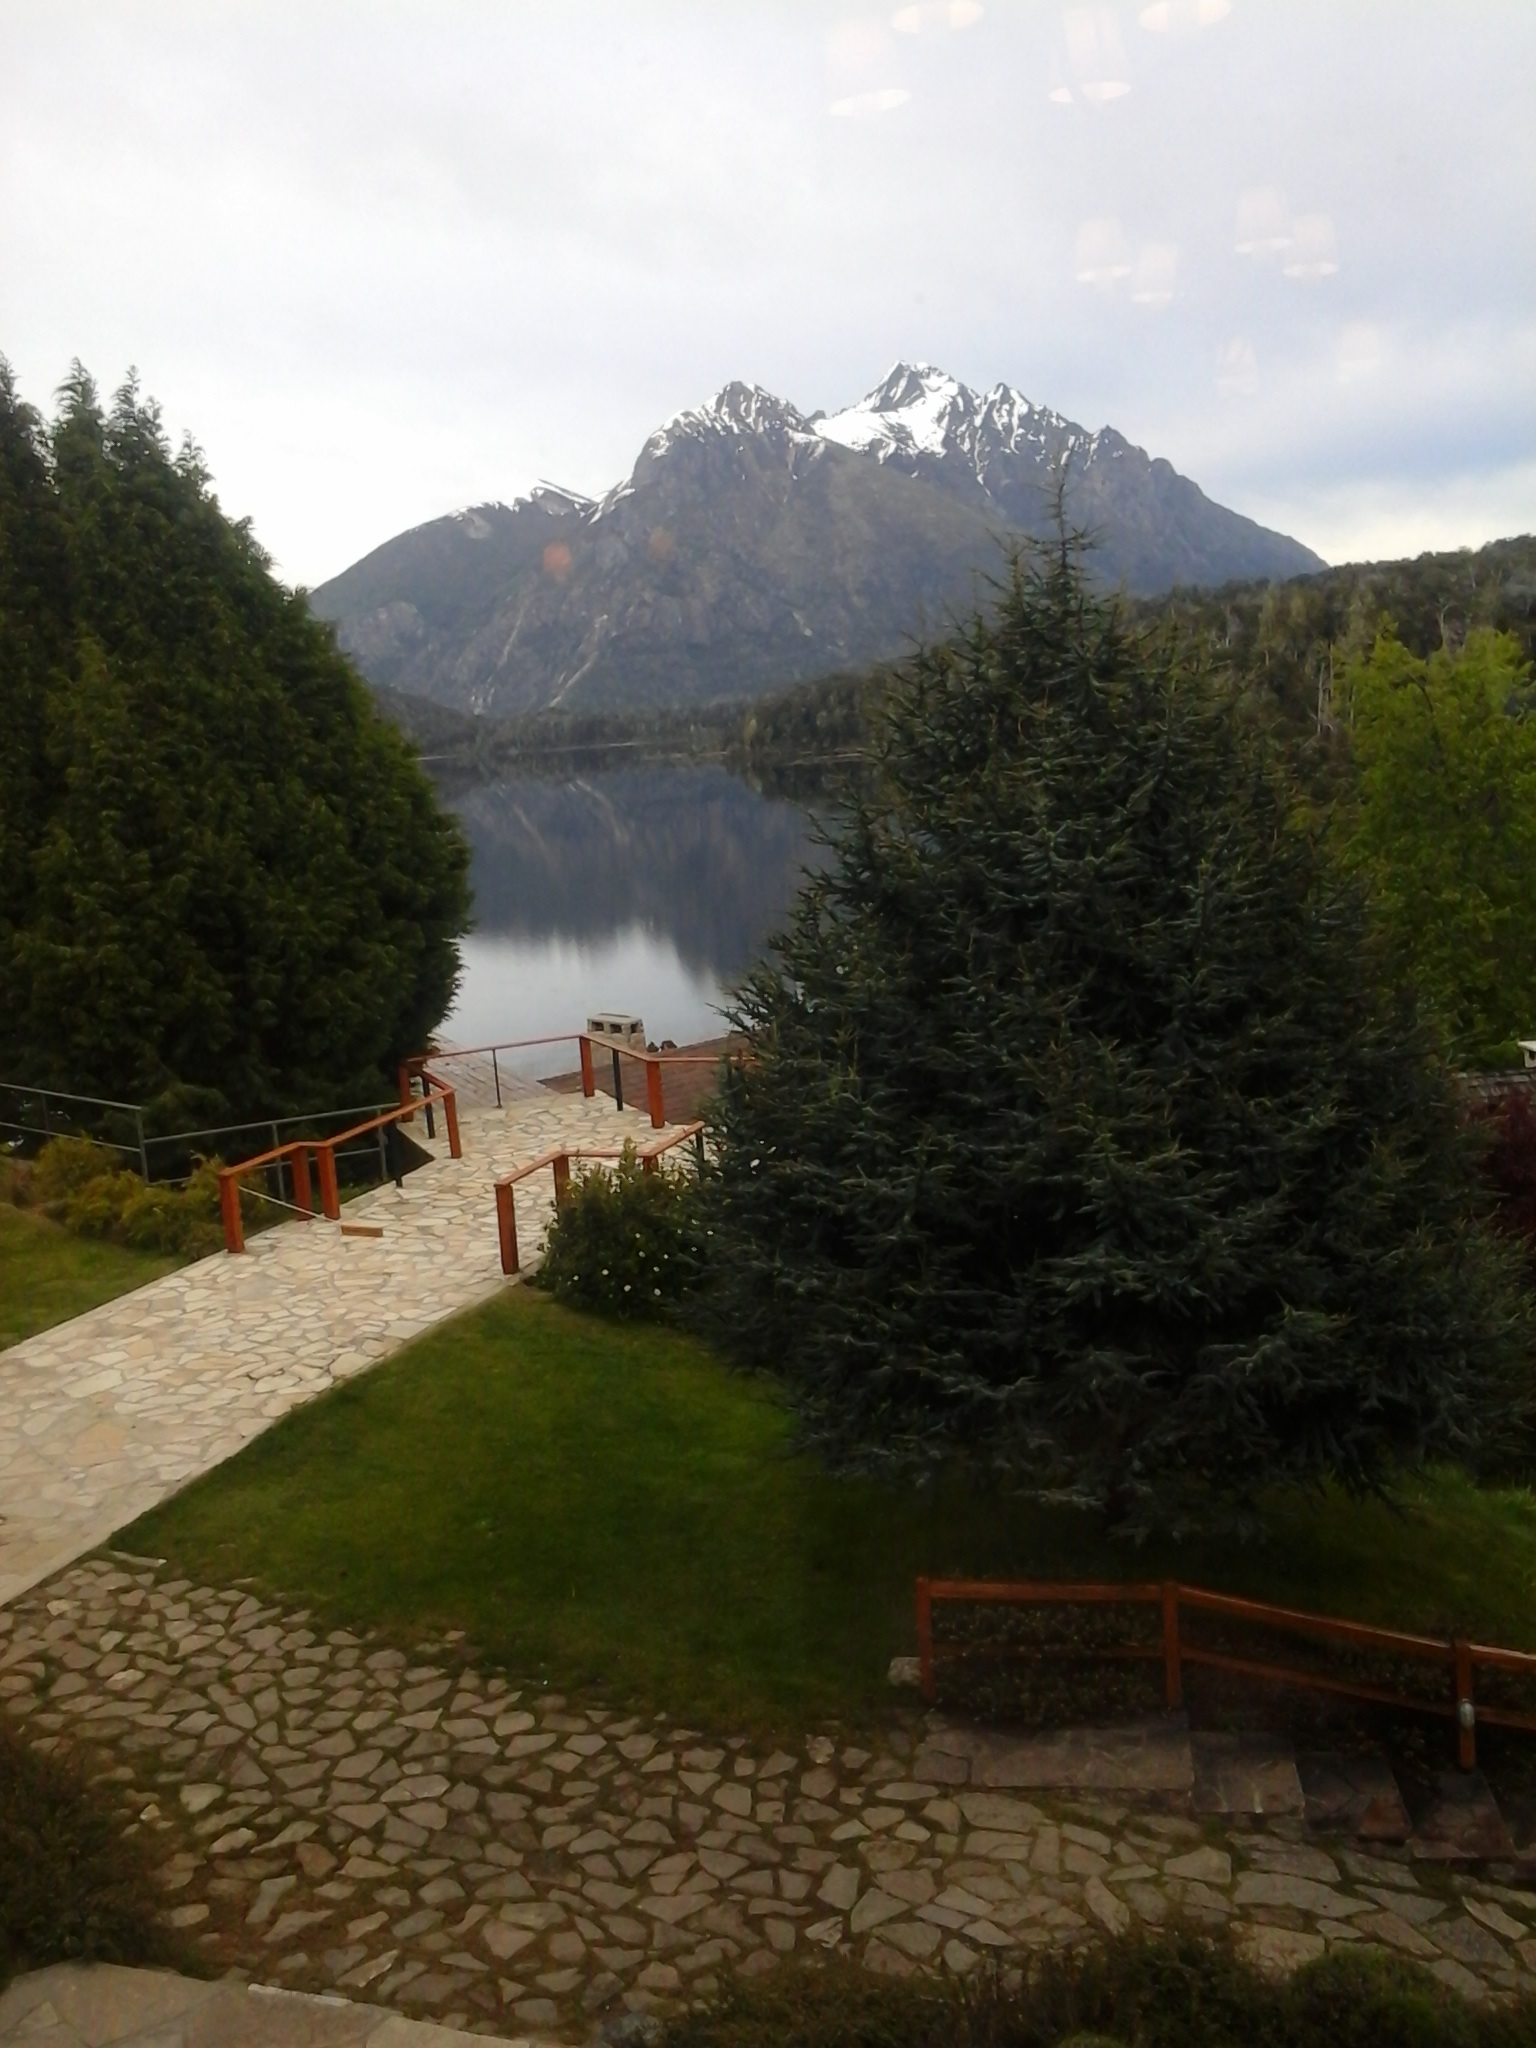
tree, mountain, hill, lake, river, mountain range, reservoir, hotel, argentina, mountainous landforms, lau